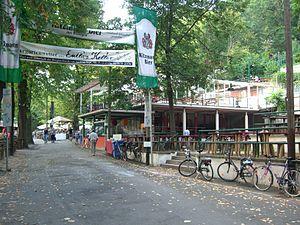
La Bergkirchweih, ou en abrégé le Berg ou Berch, est une fête qui a lieu en Moyenne-Franconie à Erlangen chaque année à la Pentecôte. C'est la plus ancienne kermesse allemande, qui remonte en effet à 1755, et qui attire chaque année plus d'un million de personnes.